Commonwealth realm

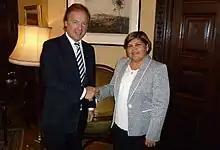
High Commissioner of Belize to the UK meets with the British Minister of State for Foreign and Commonwealth Affairs. High Commissioners act as liaisons between the governments of the Commonwealth realms.

There are currently 15 Commonwealth realms scattered across three continents (nine in North America, five in Oceania, and one in Europe), with a combined area of (excluding the Antarctic claims which would raise the figure to ) and a population of more than 150 million.